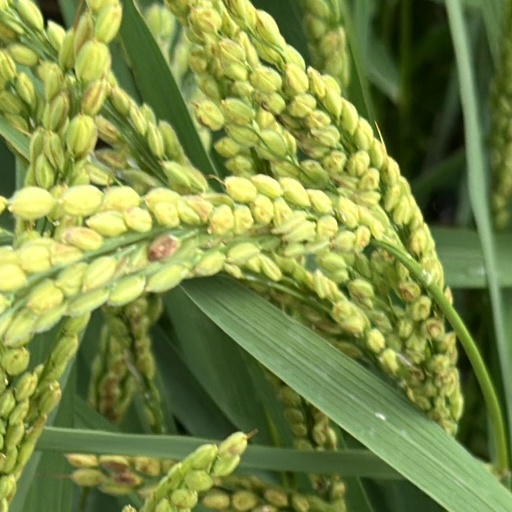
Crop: rice